Battle of Iwo Jima

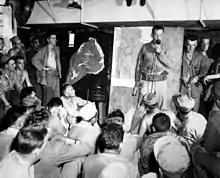
Lieutenant Wade discusses the overall importance of the target at a pre-invasion briefing.

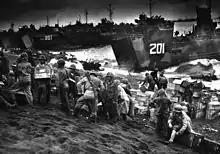
American supplies being landed at Iwo Jima

American troops observed that during bombardments, the Japanese would hide their guns and themselves in caves, only to reemerge when Marine units began to advance and lay down devastating fire on them. Over time, the Japanese learned basic American combat tactics, which usually involved laying down a heavy bombardment before an infantry attack. Consequently, Erskine ordered the 9th Marine Regiment to attack under cover of darkness with no preliminary barrage. This was a resounding success, with many Japanese soldiers killed while still asleep. This became a key moment in the capture of Hill 362. The hill held such strategic importance that the Japanese organized a counterattack to retake it the following night. Although Kuribayashi had forbidden the massed infantry charges often used by the Japanese in previous battles in the Pacific, the local IJA commander of the area decided on a "banzai" charge with the optimistic goal of recapturing Mount Suribachi.